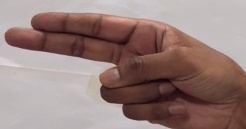
ASL sign: H